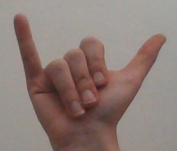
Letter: ya